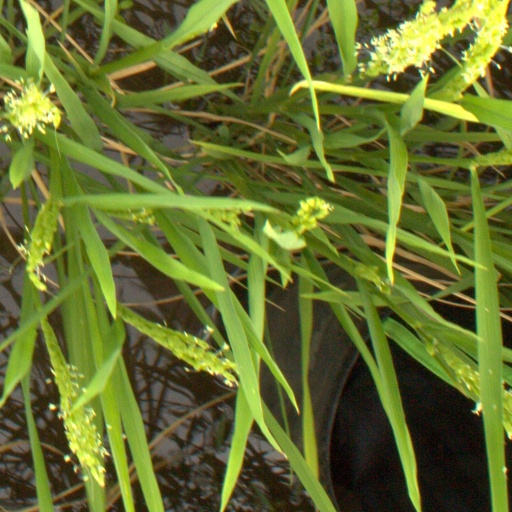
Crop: rice